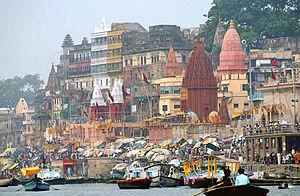
Cette page est une liste de lieux considérés comme saints par différents groupes religieux. Ces lieux peuvent être considérés comme « intrinsèquement » saints ou sacrés, constituant des centres ou sites culturels, cultuels ou spirituels importants ou bien encore être le haut siège d'une religion.